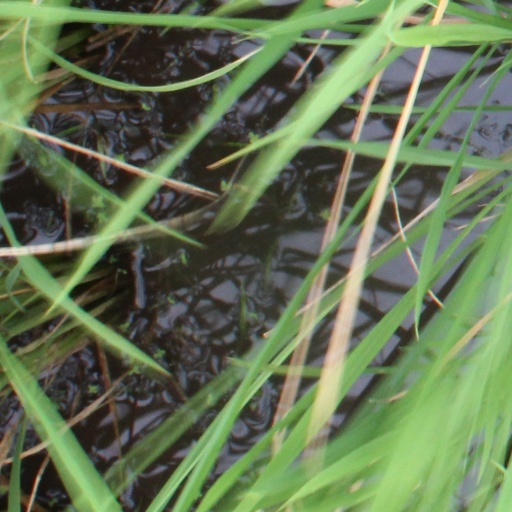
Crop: rice